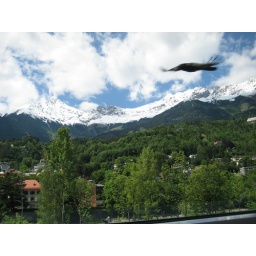
Innsbruck 2007 - View from hotel window with a crow flying by